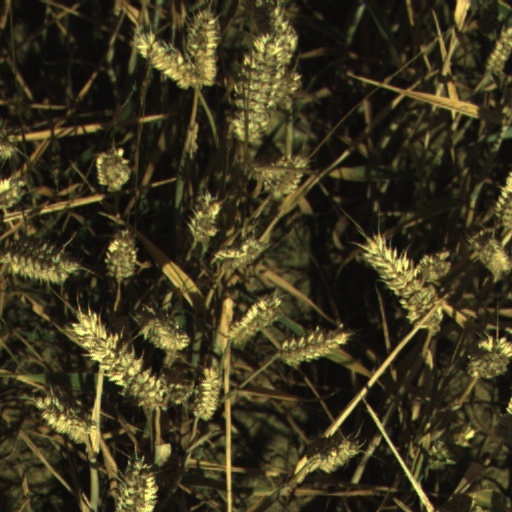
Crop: wheat